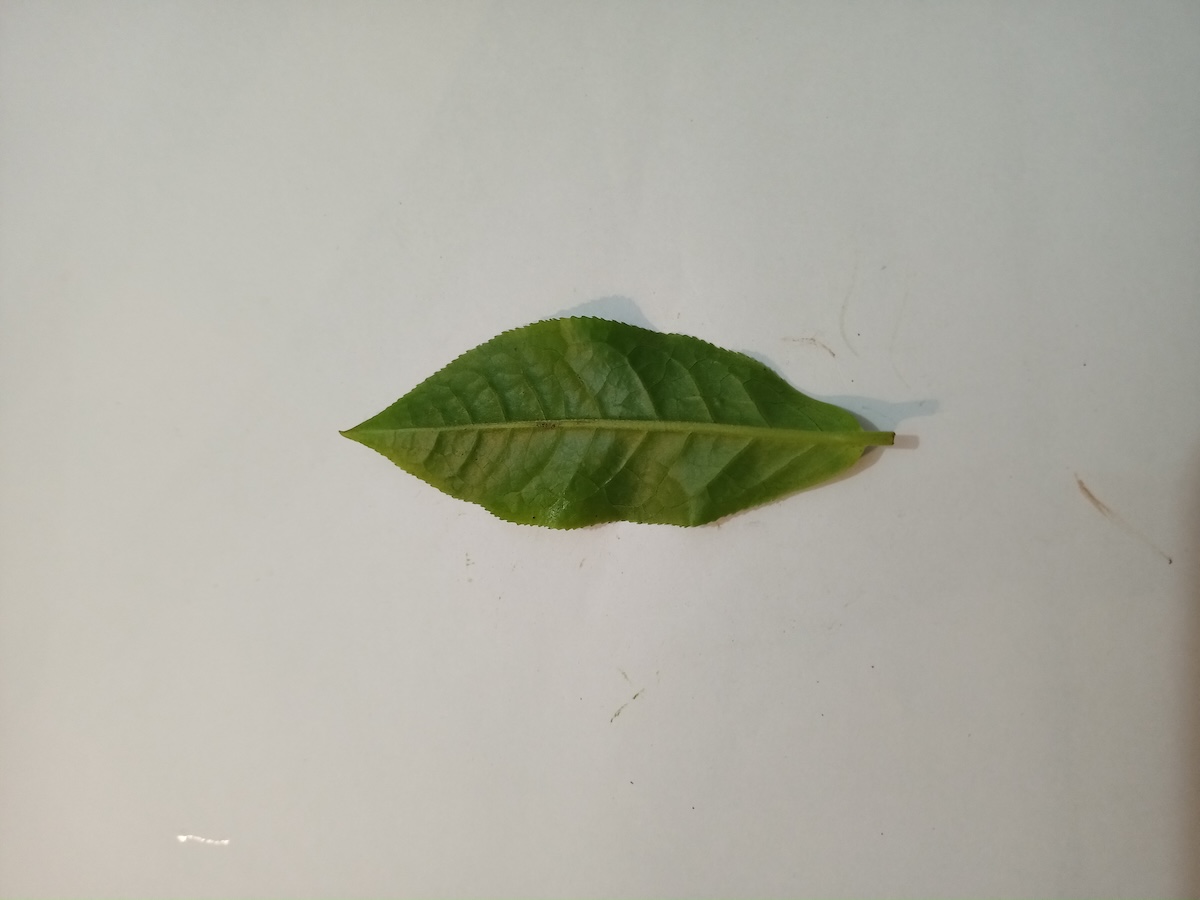
Label: Healthy leaf